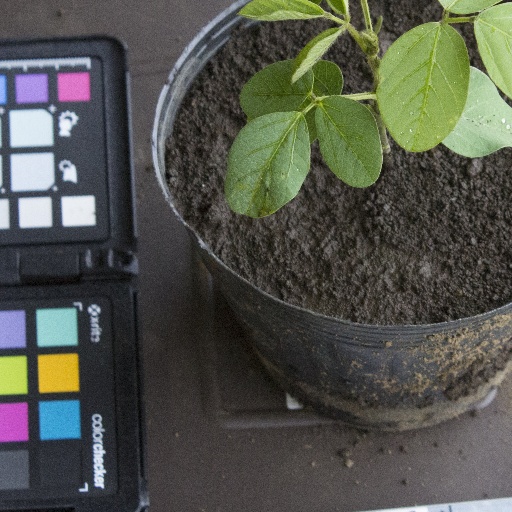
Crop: soybean